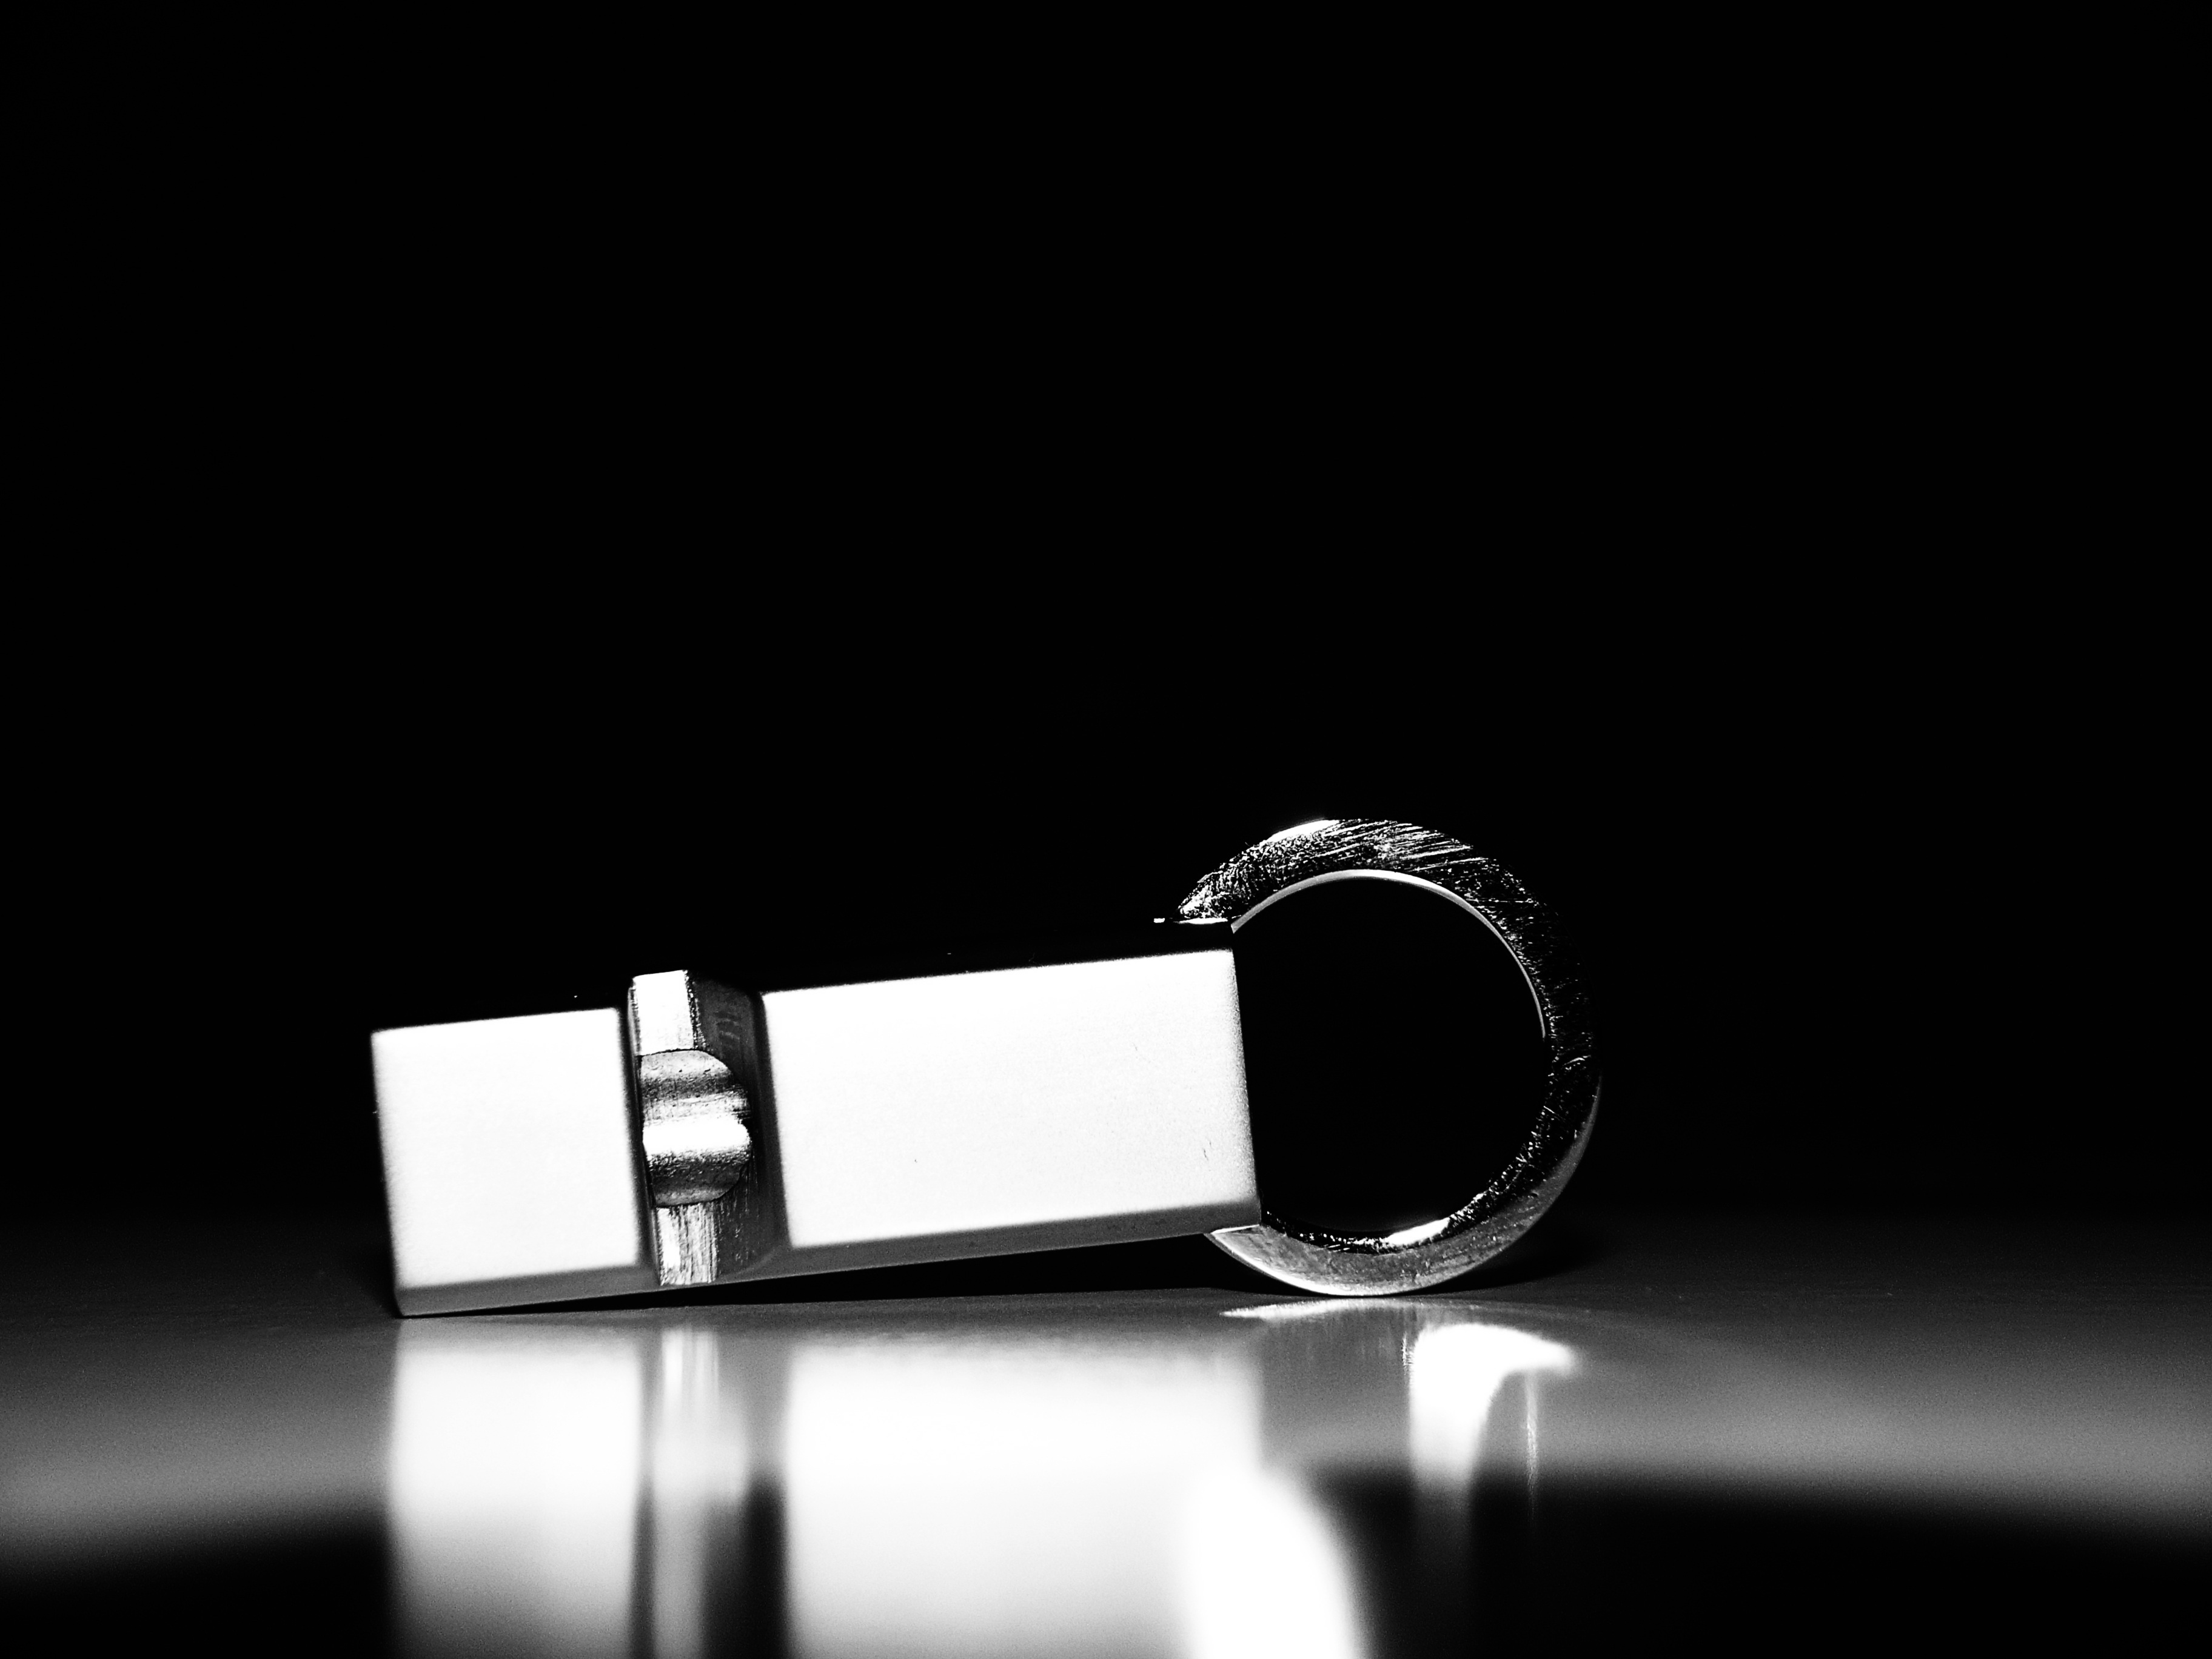
hand, sport, play, line, football, jewellery, team, corner, pipe, em, ball, rush, gates, referee, editing, whistle, foul, world cup, football match, kick off, penalty, arbitrator, european championship, european champion, final whistle, fashion accessory